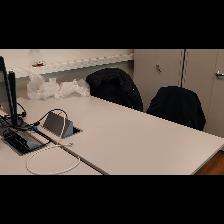
Label: NonHuman